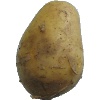
Label: Potato White 1